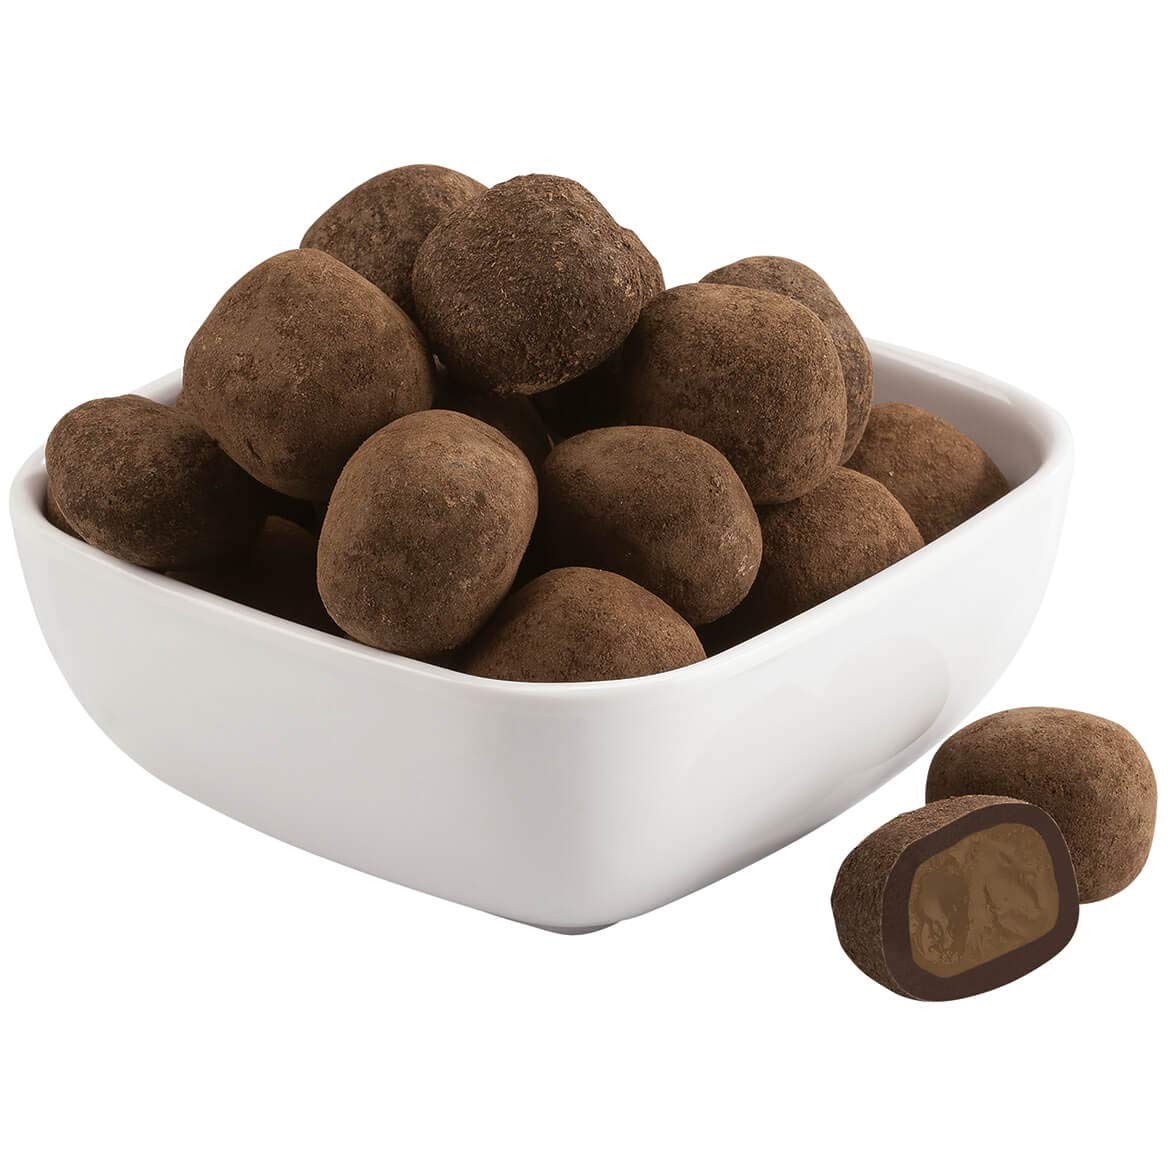
Item Name: Kopper's On The Rocks Chocolate Cold Brew Cordials, 4oz
Bullet Point 1: Kopper's Chcolate Cold Brew Cordials delicious dark chocolate with crushed espresso beans
Bullet Point 2: Cold brew coffee flavored center. No artificial colors or flavors. Contains no alcohol. . Inspired indulgence in every cold brew cordial.
Bullet Point 3: Cordials are handcrafted with 64% dark chocolate and fair trade certified cocoa and coffee beans.
Bullet Point 4: Each cordial features a cold brew coffee flavored center and a crushed espresso bean coating. Indulge in surprise and delight with every delicious cordial bite. Cheers
Bullet Point 5: Net Wt. 4 Oz. No artificial colors or flavors. Alcohol-free. Cocoa: Fair Trade Certified. . Product of USA.
Product Description: Kopper's Chcolate Cold Brew Cordials Dark chocolate with crushed espresso beans. Cold brew coffee flavored center. No artificial colors or flavors. Contains no alcohol. 64% dark chocolate. Inspired indulgence in every cold brew cordial. Treat yourself to On The Rocks Chocolate. Our Cold Brew Cordials are handcrafted with 64% dark chocolate and fair trade certified cocoa and coffee beans. Each cordial features a cold brew coffee flavored center and a crushed espresso bean coating. Indulge in surprise and delight with every delicious cordial bite. Cheers! Net Wt. 4 Oz. No artificial colors or flavors. Alcohol-free. Cocoa: Fair Trade Certified. . Product of USA.
Value: 4.0
Unit: Ounce

Price: 10